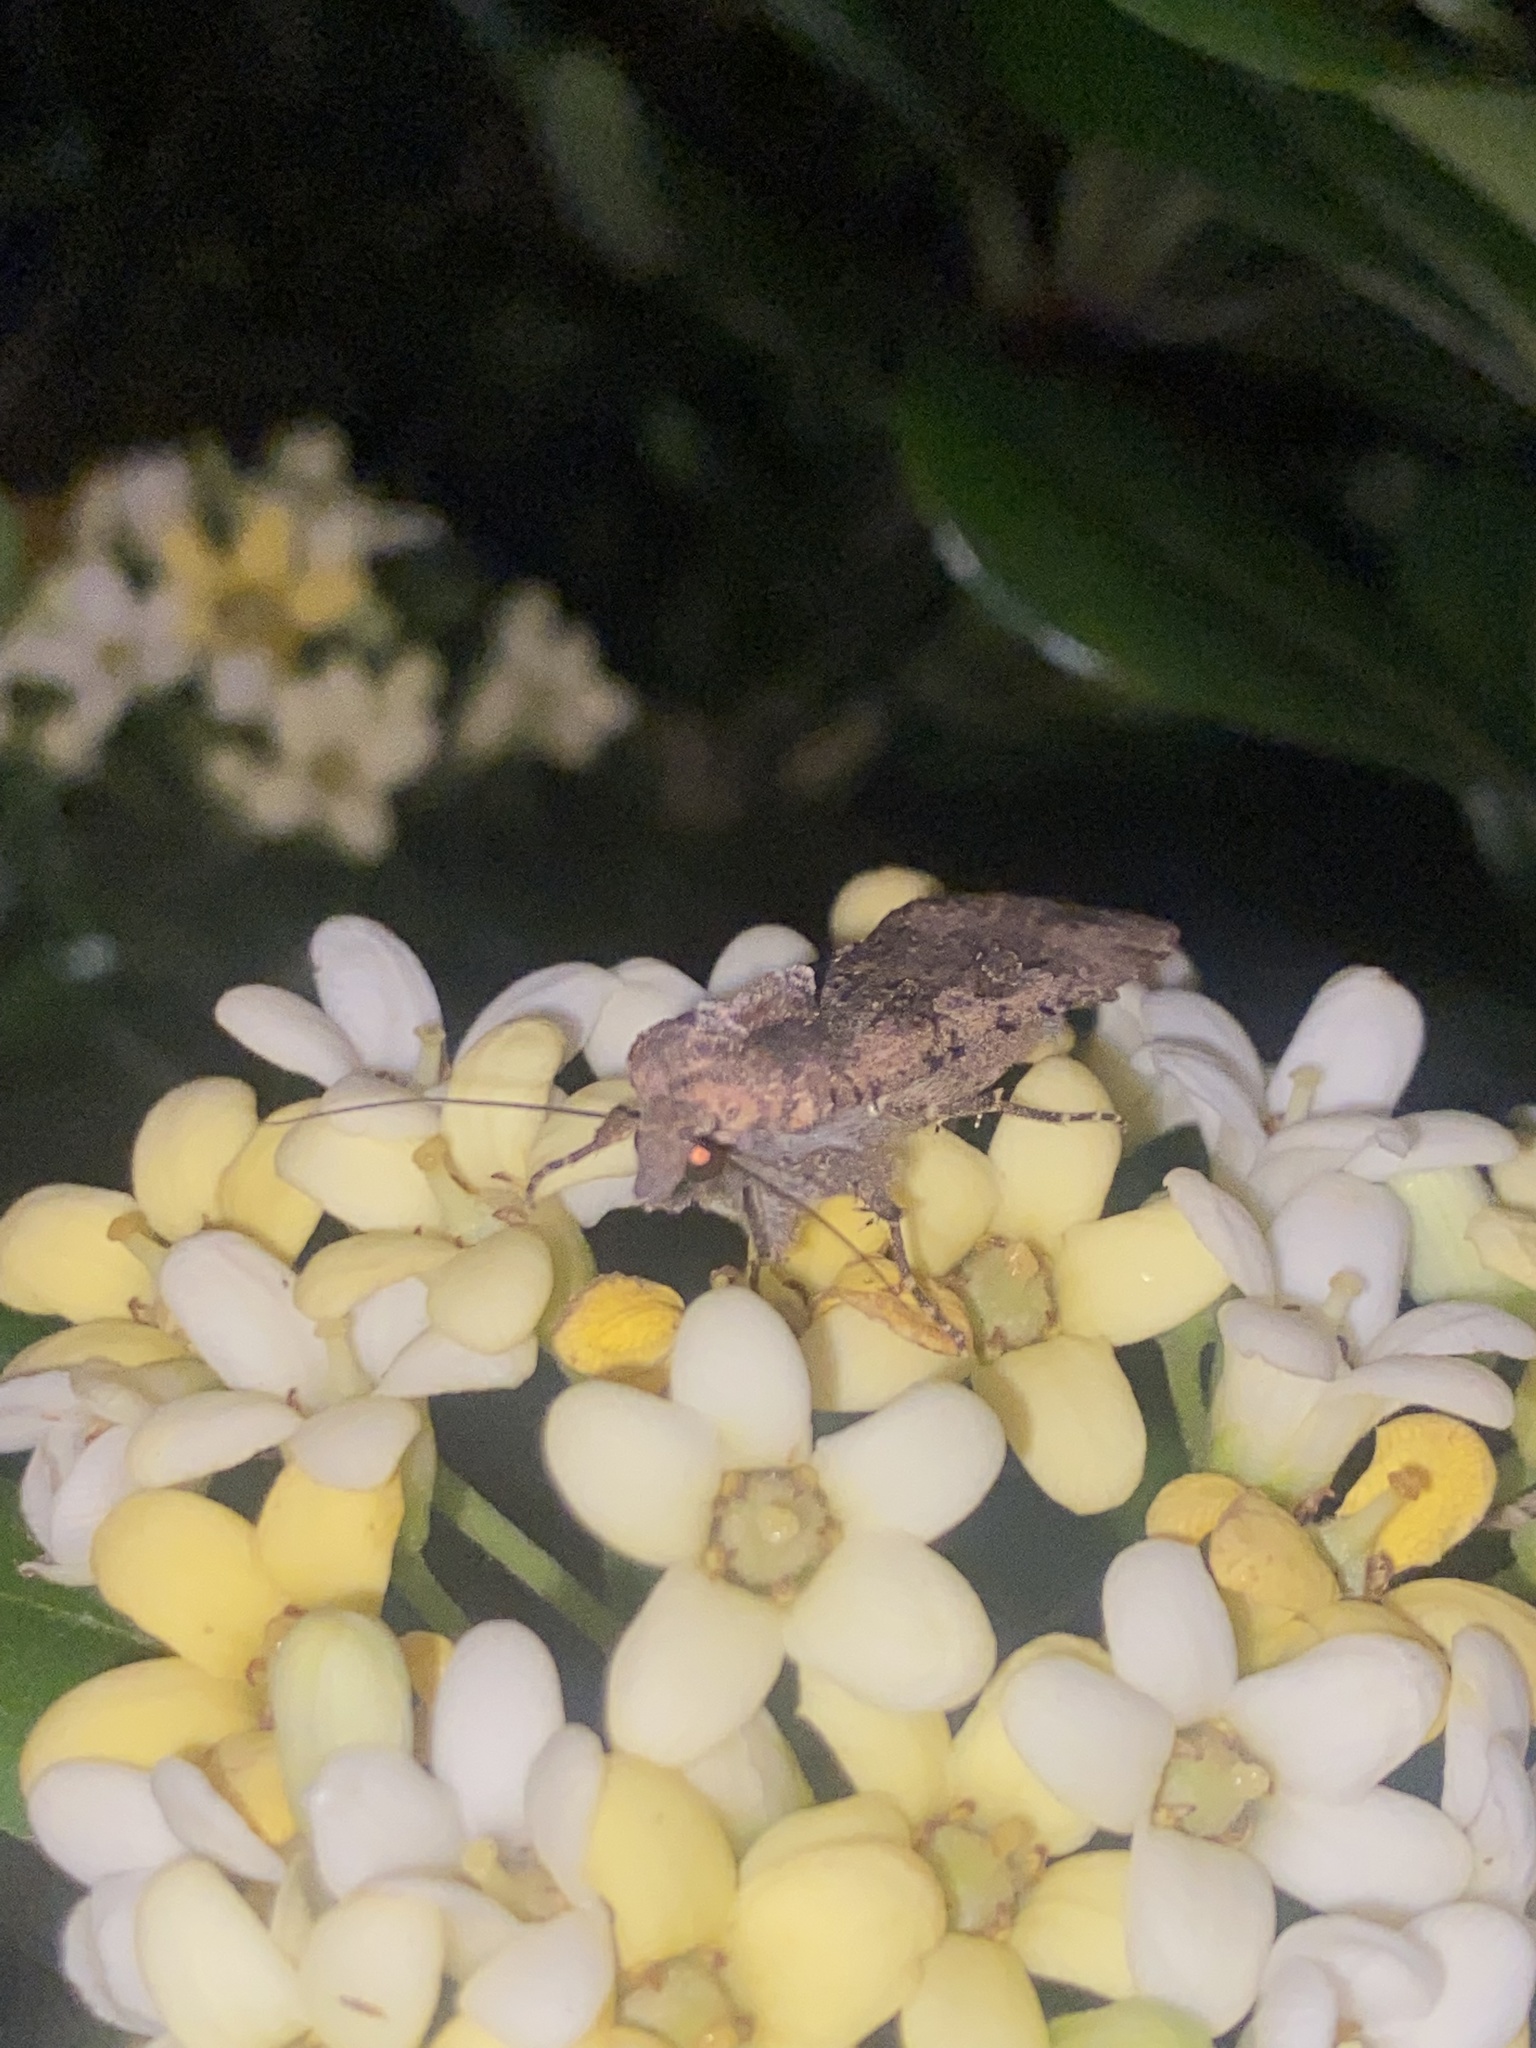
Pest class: cutworms